BRICS

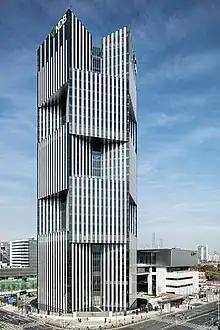
The New Development Bank, headquartered in Shanghai, China, is the premier institution of BRICS.

The term "BRIC", as compared to the alternate term "CRIB", was originally developed in the context of foreign investment strategies. It was introduced in the 2001 publication, "Building Better Global Economic BRICs" by Jim O'Neill, then head of global economics research at Goldman Sachs and later Chairman of Goldman Sachs Asset Management. O'Neill now regards the BRICS group as a failed project. In a 2021 article for "Project Syndicate" he wrote that the BRICS countries "have so far proven incapable of uniting as a meaningful global force" and felt in 2024 that "each year also brings further confirmation that the grouping serves no real purpose beyond generating symbolic gestures and lofty rhetoric".